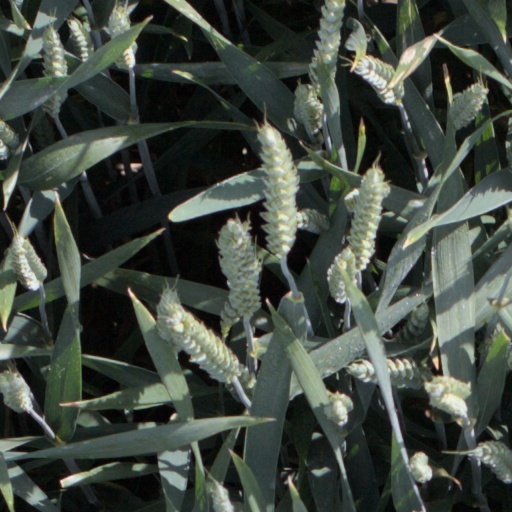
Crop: wheat